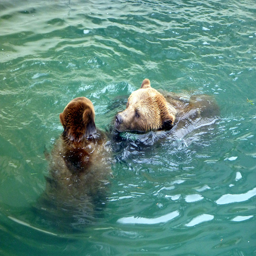
Two brown bears swimming together in green water.
Two young brown bears having a swim.
two bear chillin in the water just seein whats good
Two brown bears swimming in the water together.
Two bears swim in a blue pool of water.